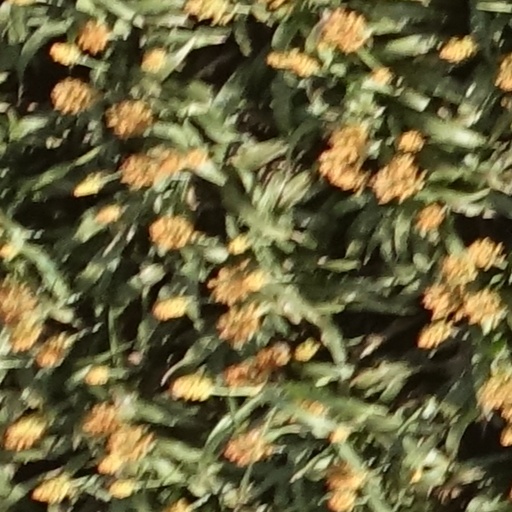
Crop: sorghum